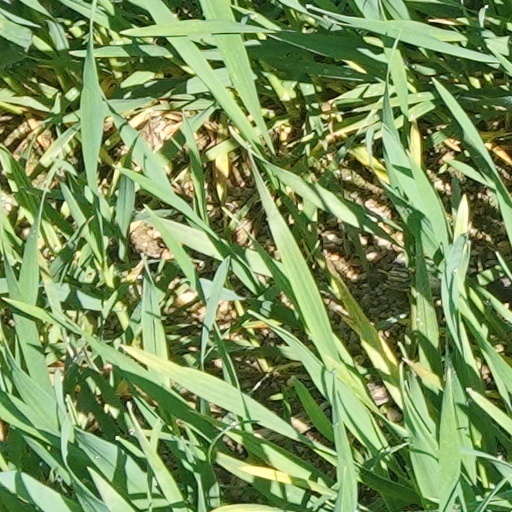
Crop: wheat